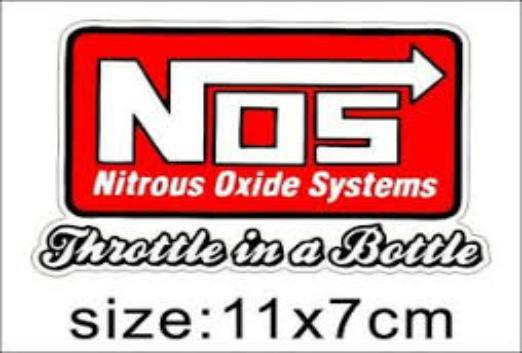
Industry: Others